Luke Kunin

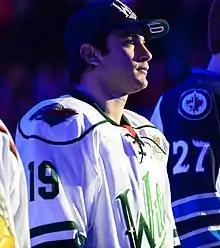
Kunin with the Iowa Wild at the 2018 AHL All-Star Classic

On March 23, 2017, Kunin agreed to a three-year, entry-level contract with the Wild. The contract would be enacted in full for the 2017–18 season, and he would play with the Iowa Wild, Minnesota's American Hockey League (AHL) affiliate, for the remainder of their 2016–17 season on an amateur tryout contract. He played in 12 games for Iowa to close out their season, putting up five goals and three assists in the process.